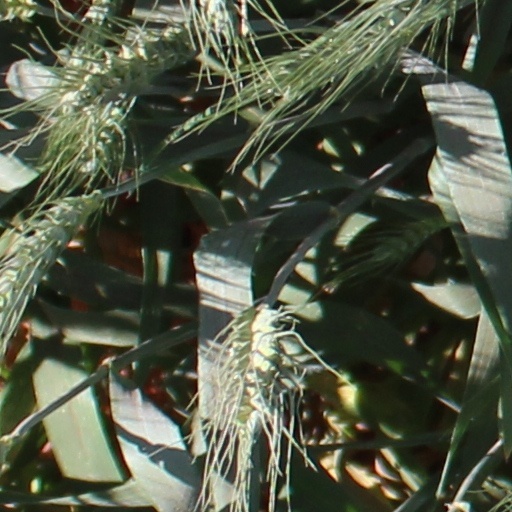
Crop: wheat